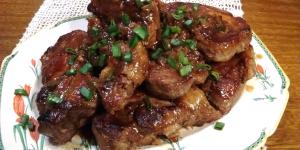
bondiola de cerdo al disco